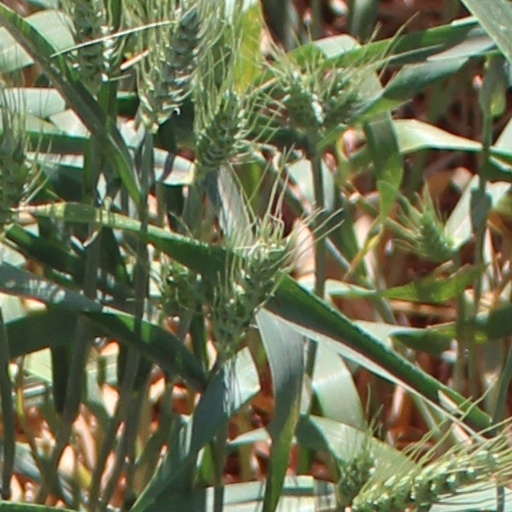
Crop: wheat